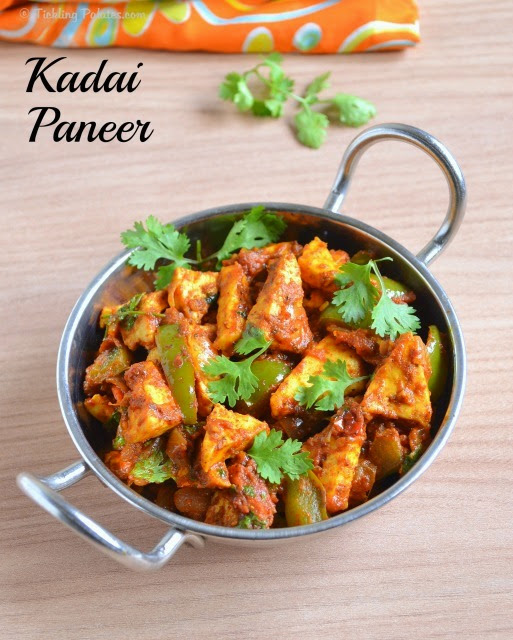
Dish: kadai_paneer